Vladimir Lebedev (artist)

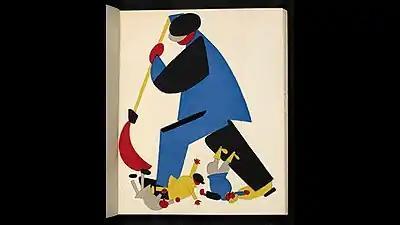
A book illustration reprinting Lebedev's propaganda poster, rendered in his more characteristic style, for "Violence: A Worker Sweeping the Criminals from the Soviet Land," 1923.

The books were well received. Nikolai Punin, who wrote the first monograph on Lebedev, considered him one of the most important illustrators of the era:After his brilliant experiments with "Circus" and "Ice Cream" ... bookstores burst into color with numerous imitations of his examples, and book illustrations in the receding cultural tradition—all the 'World of Art' illustrations—paled in comparison ... in terms of form, [they] began to seem impotent, overly concerned with aesthetics, and unexpressive.By the late 1920s and 30s, most of Lebedev's peers had left the Soviet Union, but he remained. As social realism began to dominate arts and letters, and "acquir[ed] the status of state policy in 1934," Lebedev was among the artists who "became victims of frequent attacks." The book "Inside the Rainbow - Russian Children's Literature 1920-35: Beautiful Books, Terrible Times" published by Pegasus, in Holland, details threats made by Soviet authorities against Lebedev. The book was the subject of reviews in "The Guardian" and "The Financial Times", among other publications. Forced to accommodate Stalinist art diktats, Lebedev's professional experiments ceased. In the late 1940s, his work turned to the naturalistic depiction of “healthy” Soviet children and animals.